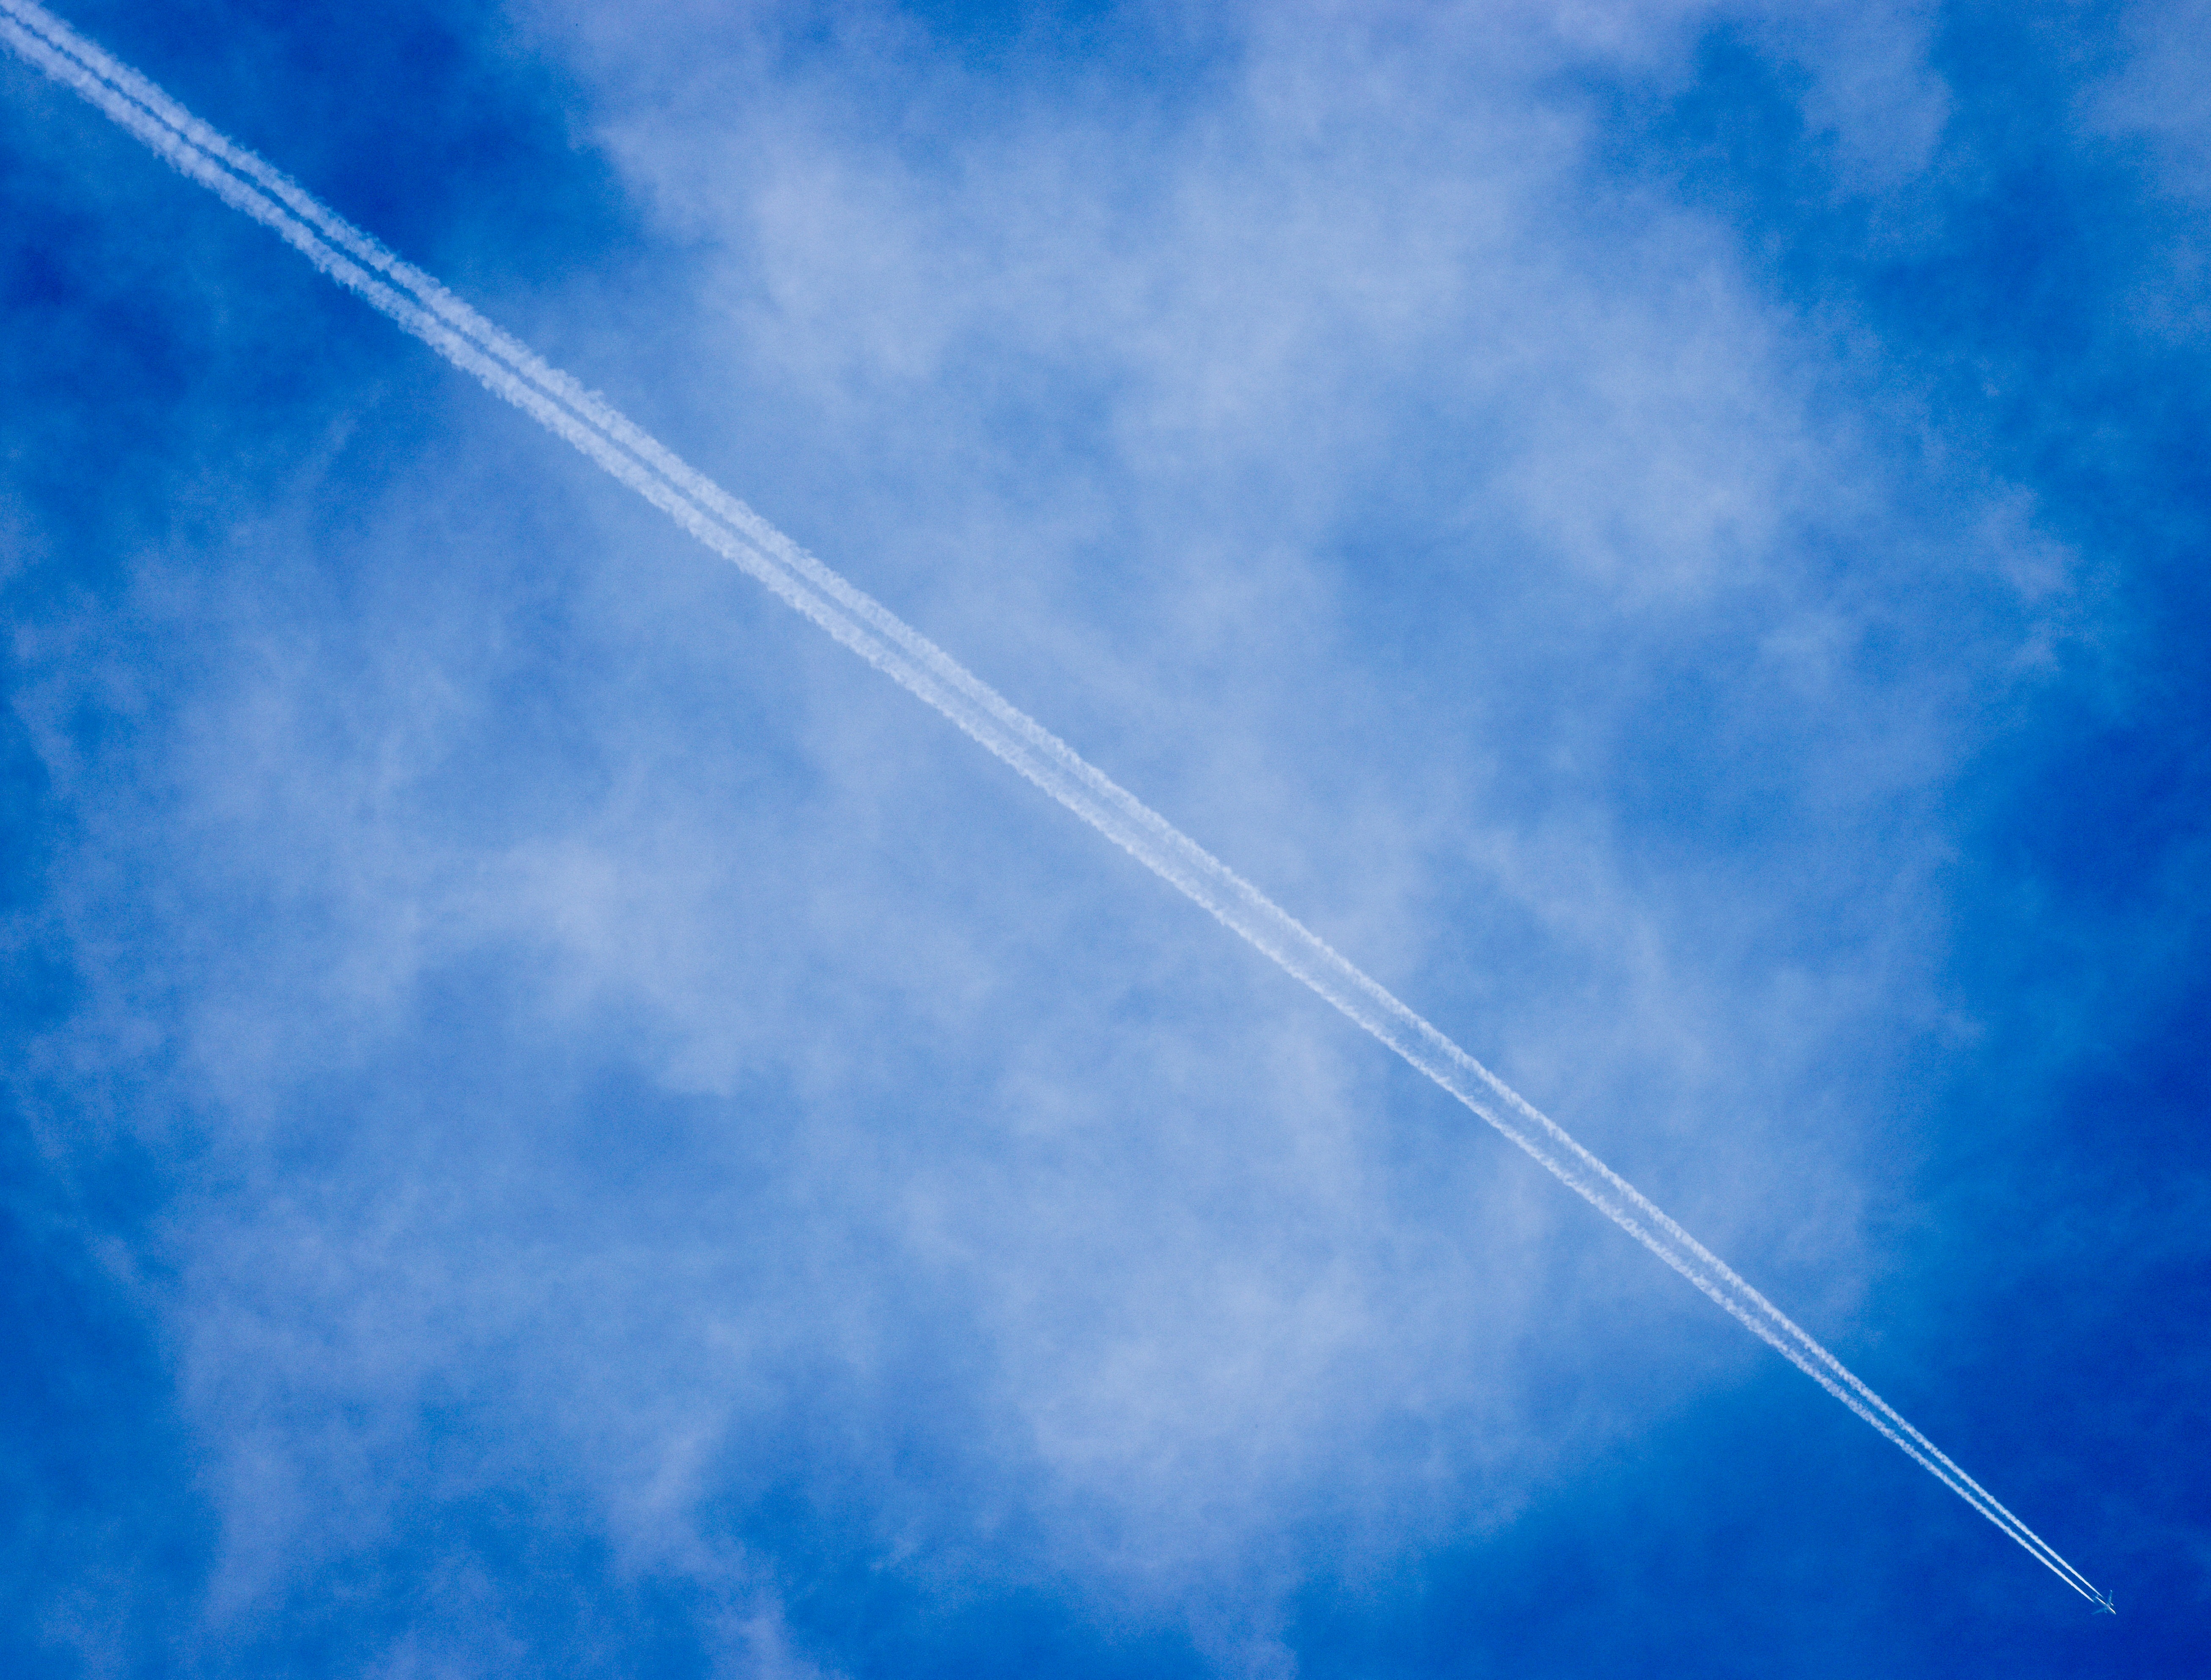
cloud, sky, white, sunlight, atmosphere, plane, aircraft, daytime, line, flight, cumulus, blue, blue sky, rainbow, meteorological phenomenon, backward, atmosphere of earth, look at the sky